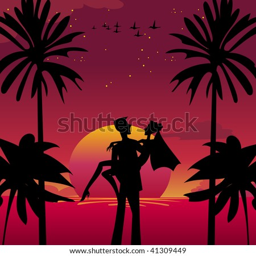
vector illustration of bride and bridegroom in romantic tropical night on the sky background with giant beautiful full moon